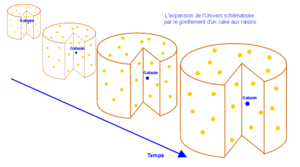
Expansion de l'univers imagée.